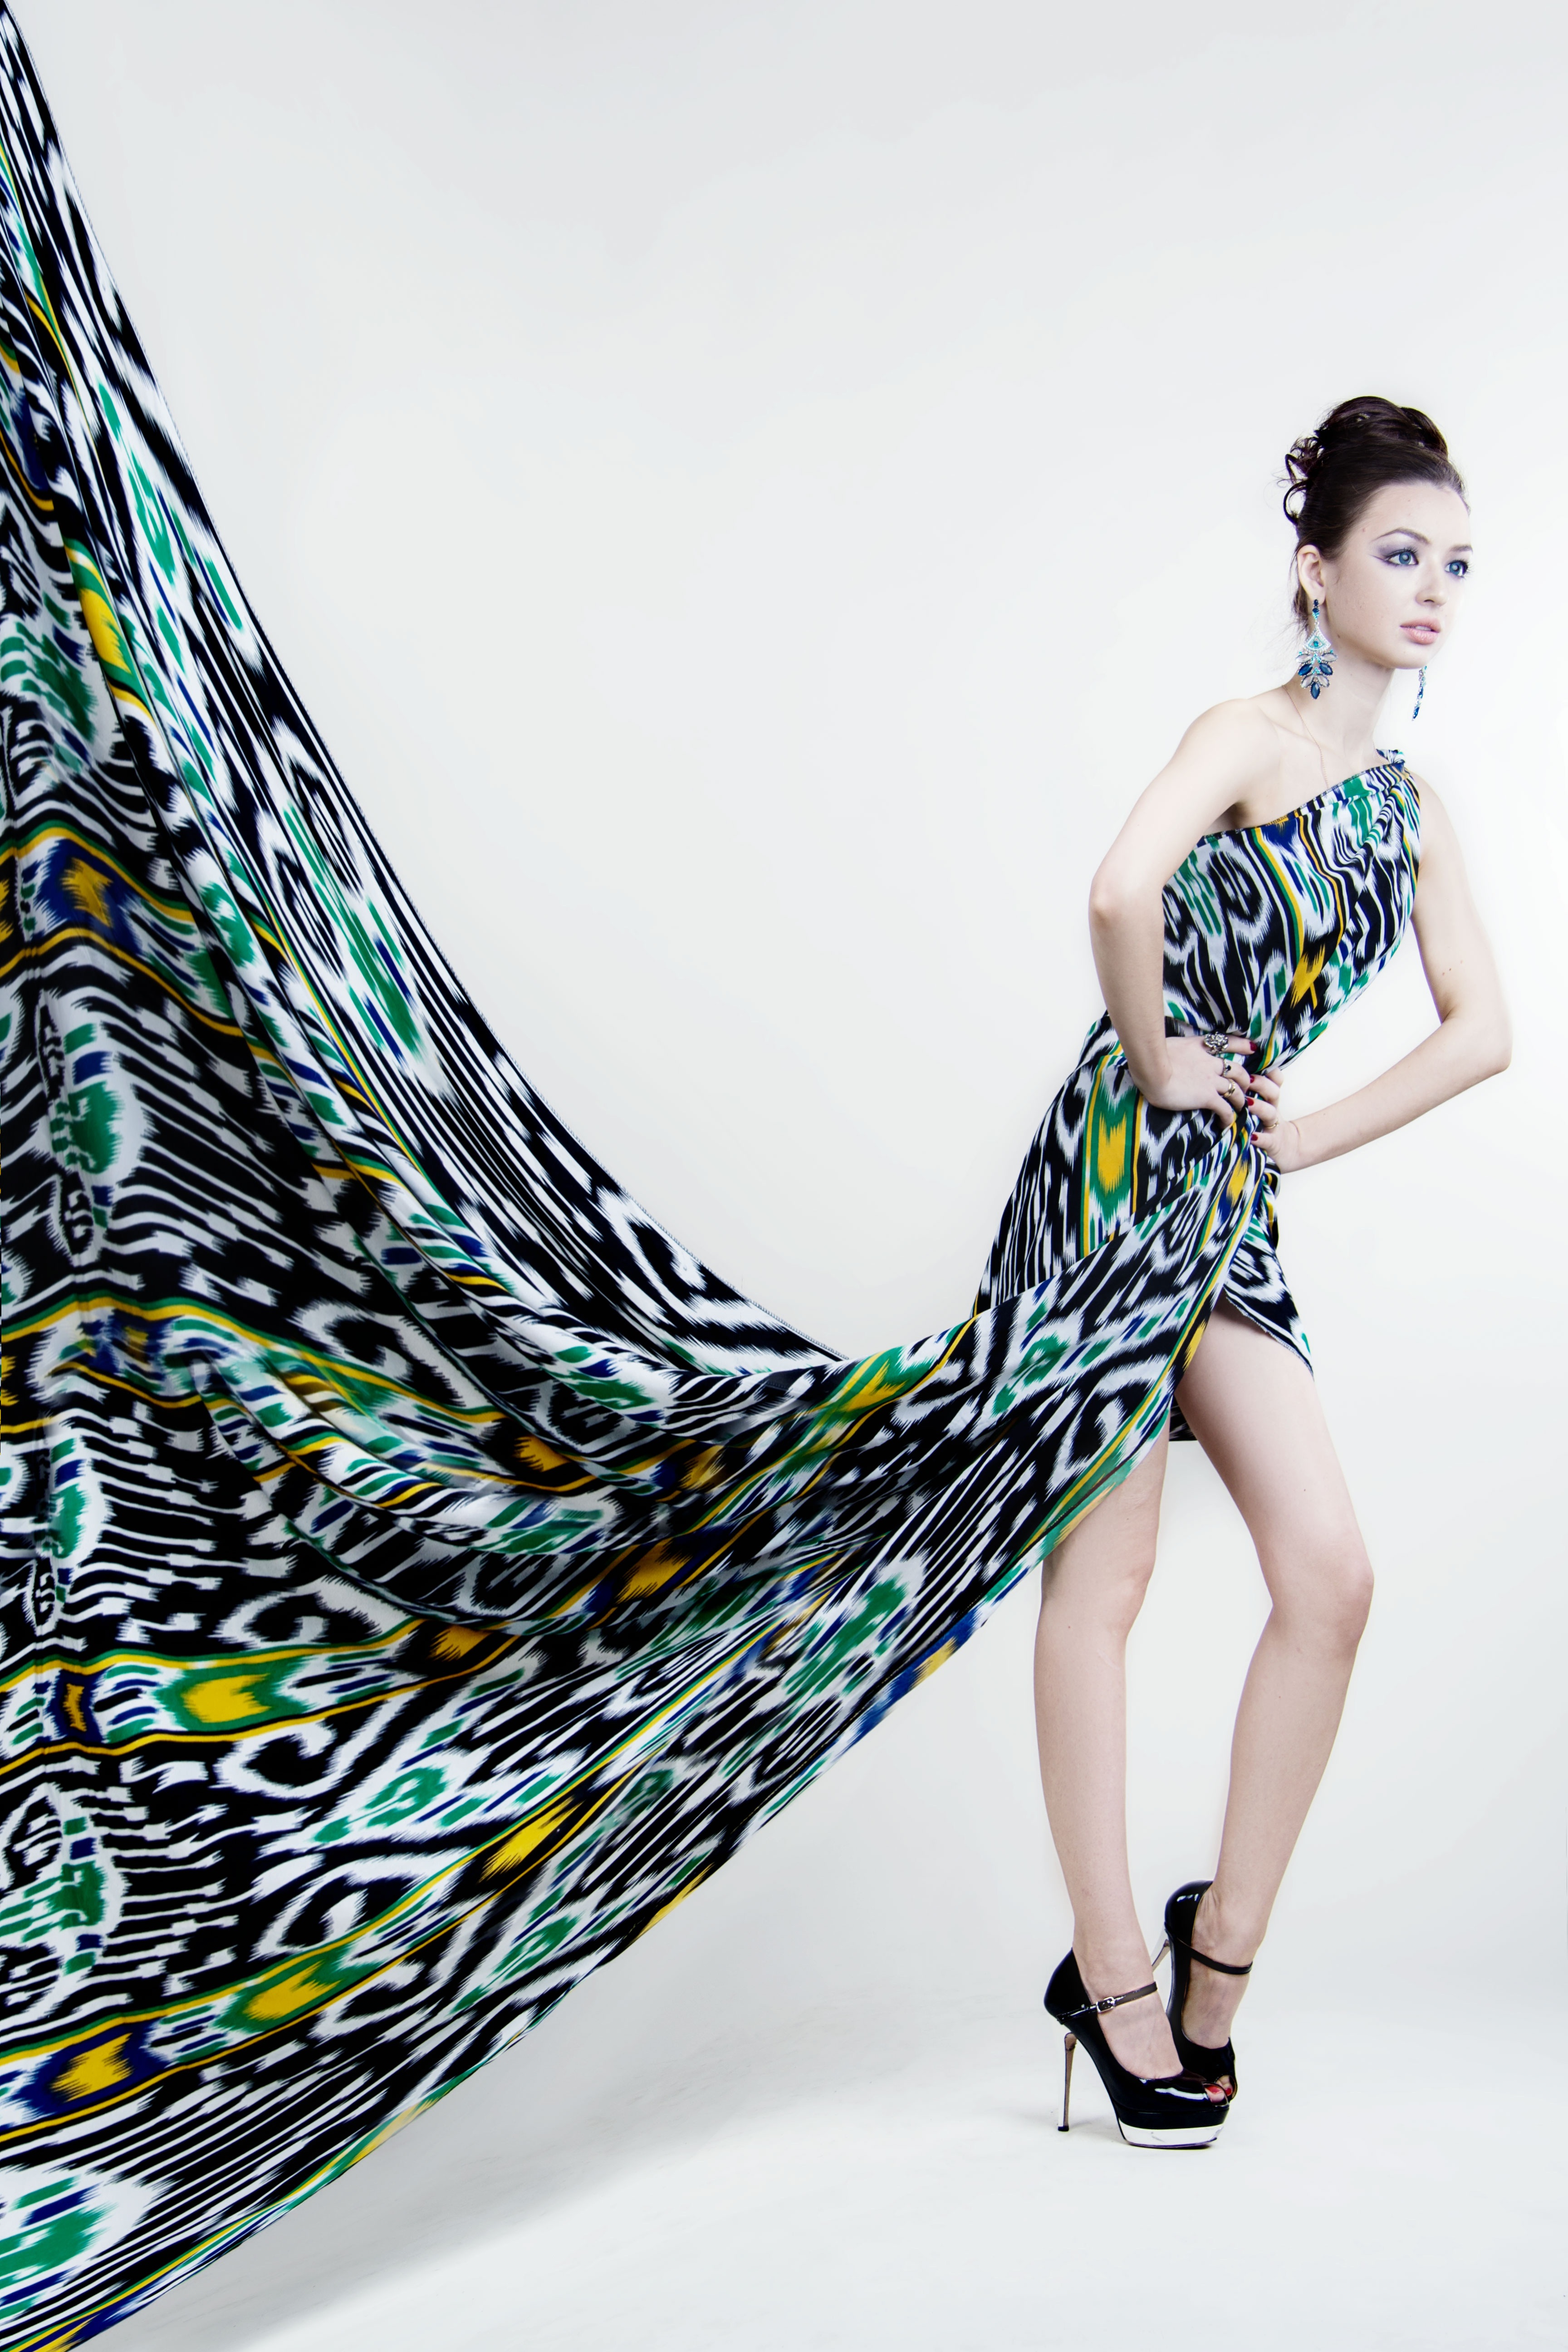
person, girl, woman, hair, view, female, model, spring, youth, sitting, studio, fashion, clothing, jacket, hairstyle, long hair, shoes, eyes, dress, hands, beauty, beautiful, style, posture, photoshoot, emotions, femininity, dark background, cosmetics, erotica, female hands, photo shoot, fashion design, girl with a cloth, girl in the fabric